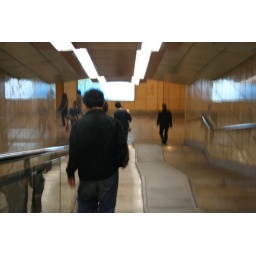
Ed went for a walk around the hotel. These tunnels were the way to cross the street when it was busy